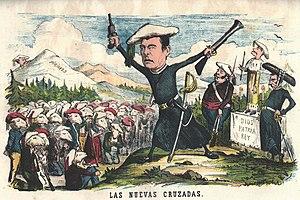
Le carlisme est un mouvement politique légitimiste espagnol apparu dans les années 1830 qui revendique le trône pour la branche aînée des Bourbons d'Espagne. De tendance conservatrice et anti-libérale, il est à l'origine de trois guerres civiles qui déchirent le XIXᵉ siècle espagnol et marquent profondément le pays.